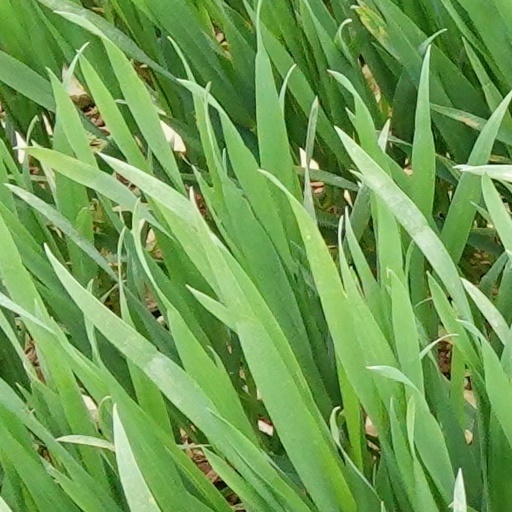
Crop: wheat